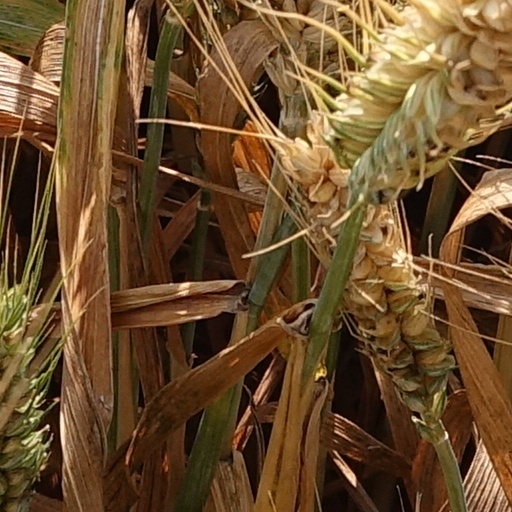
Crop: wheat